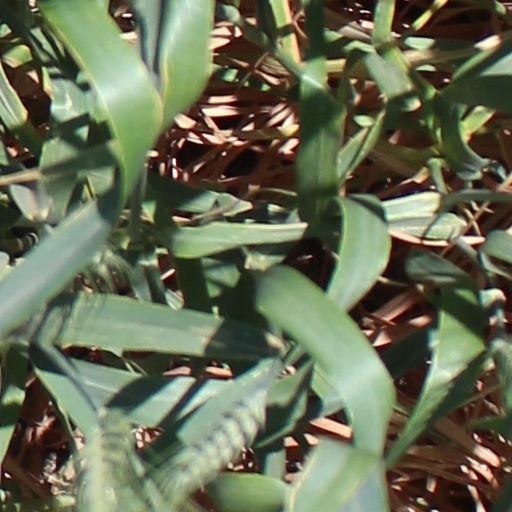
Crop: wheat